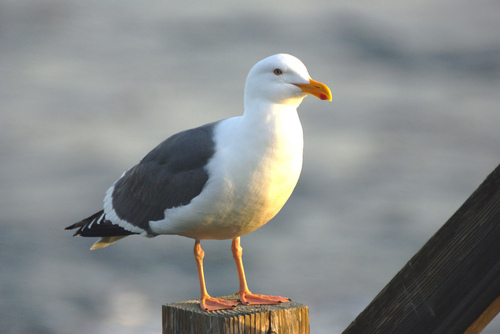
a medium-sized bird with a white belly, breast and head, a grey back, and orange tarsus, with webbed feet and a downward curved orange bill.
this bird is large with a white body, gray wings and yellow, curved beak.
this is a white bird with grey wings and an orange beak.
this white bird has grey wings and a large orange bill.
a large white bird with a medium-sized orange beak, dark gray wings, and orange legs with webbed feet.
this bird is white with grey and has a long, pointy beak.
this bird has wings that are grey and has a white belly and orange feeta tall white bird with grey wings and white wing tips, its tarsus and feet are a bright orange that match its curved bill.
this bird has a white head, belly, and breast with gray wings, webbed feet and a yellow beak.
this bird has wings that are grey and has a white body
Species: Western Gull